Feistritz an der Gail

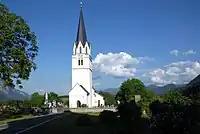
Parish church Saint Martin at Feistritz on the Gail

Feistritz is known for its Fledermaushaus (House of Bats), the first in Austria. Located some 2 km to the west of the village, the old power station which was uninhabited for a number of years now houses a colony of small horseshoe bats which can be observed inside the building.